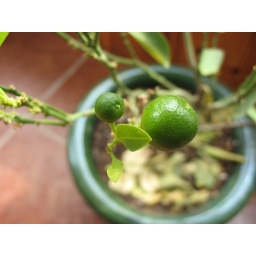
The orange bush in the sun room is starting to bear fruit again.